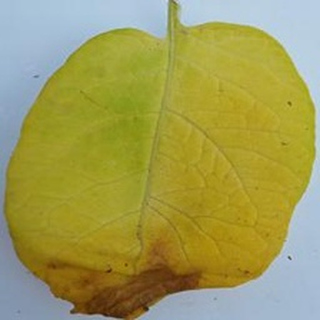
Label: potato_late_blight